John Houston Sinclair

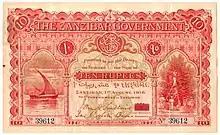
A Zanzibar 10 Rupees banknote of 1916 signed by Sinclair.

John Houston Sinclair (1871 – 17 August 1961) was the British Resident civil servant in Zanzibar and chief secretary to the Government of the Zanzibar Protectorate.